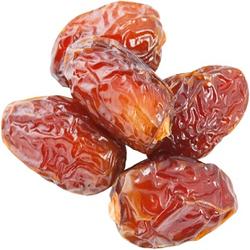
Label: Dates